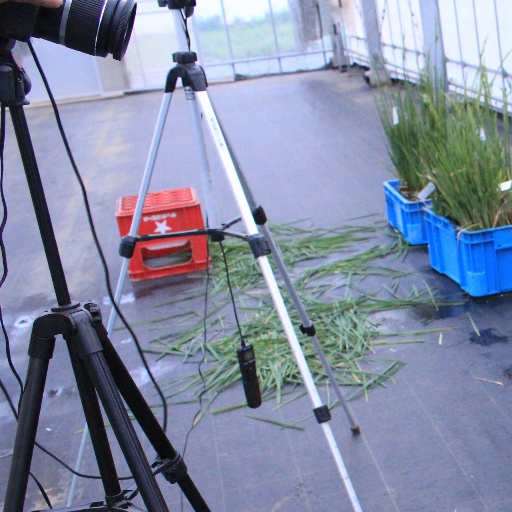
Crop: rice